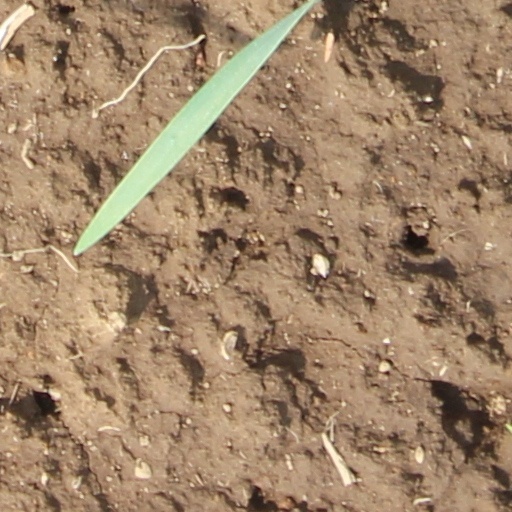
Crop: wheat